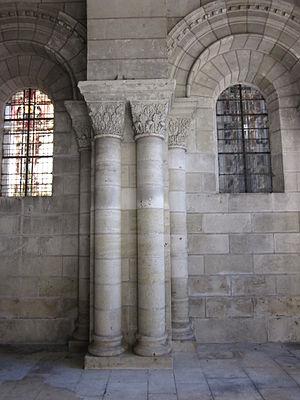
Pilier du porche de l'église Saint-Julien de Tours (Indre-et-Loire, France)
L'abbaye de Saint-Julien, située à Tours dans le Vieux-Tours en France, est une ancienne abbaye bénédictine dont l'origine remonte au VIᵉ siècle.